Transport in the Cayman Islands

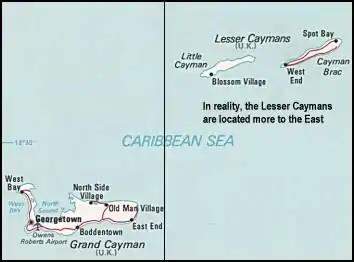
Map of the Cayman Islands, with major roads marked in red.

The transport infrastructure of the Cayman Islands consists of a public road network, two seaports, and three airports.